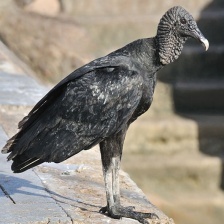
Species: BLACK VULTURE
Scientific name: CORAGYPS ATRATUS
ImageNet parent category: vulture